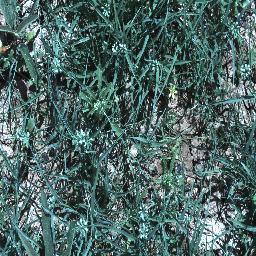
Label: negative